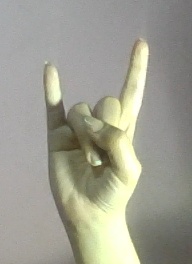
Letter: la